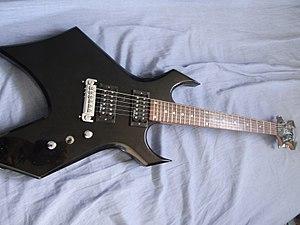
B.C. Rich est une marque de guitares acoustiques et électriques américaine fondée en 1969 par Bernardo Chavez Rico. Elle est principalement connue pour ses instruments aux formes pointues et exagérées. La marque a trouvé son premier public dans les années 1970 parmi les musiciens hard et jazz rock avant d’accroître sa notoriété dans les années 1980 avec l’essor du heavy metal. Actuellement B.C. Rich appartient à Hanser Music Group, une société de distribution basée à Hebron au Kentucky. Les instruments sont produits aux États-Unis et dans différents pays d’Asie.